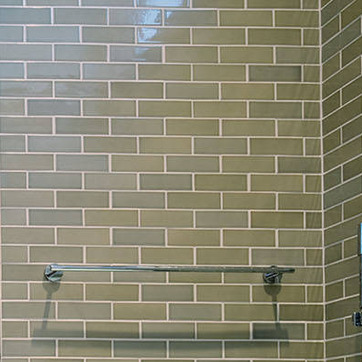
Material: tile